Saint Sarah

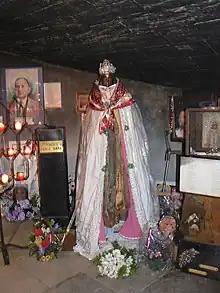
The shrine of Saintes-Maries-de-la-Mer

Saint Sarah, also known as Sara-la-Kâli ("Sara the Black"), is the patron saint of the Romani people in Folk Catholicism. The center of her veneration is Saintes-Maries-de-la-Mer, a place of pilgrimage for Roma in the Camargue, in Southern France. Legend identifies her as the servant of one of the Three Marys, with whom she is supposed to have arrived in the Camargue. Saint Sarah also shares her name with the Hindu goddess Kali who is a popular deity in northern India from where the Romani people originate. The name "Sara" itself is seen in the appellation of Durga as Kali in the famed text Durgasaptashati. Despite her popular veneration amongst Romani Catholics, she is not considered a Saint by the Roman Catholic Church.